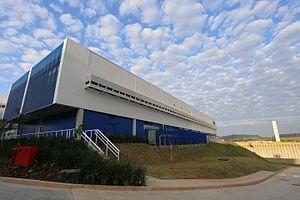
L'État de São Paulo est un des vingt-six États fédérés du Brésil, situé au sud-est du pays, dans la région du Sudeste. Sa superficie atteint 248 808 km² et il compte 45 919 049 habitants en 2019. Sa capitale est la ville de São Paulo. État le plus riche et le plus peuplé du Brésil, il fournit en 2006 le tiers du produit intérieur brut sur 3 % du territoire et regroupe 22 % de la population.